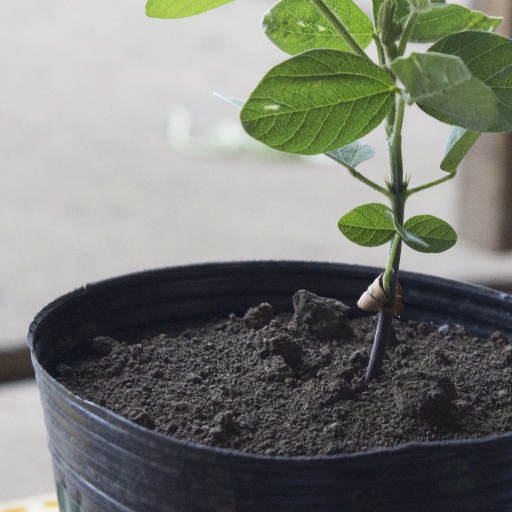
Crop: soybean